Simon Kostner

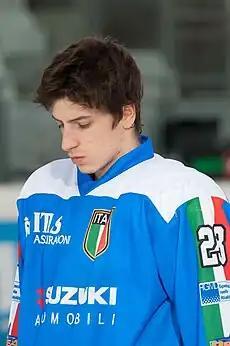
Kostner in 2015

Simon Kostner (born 30 November 1990) is an Italian ice hockey forward playing for Ritten Sport of the Alps Hockey League.